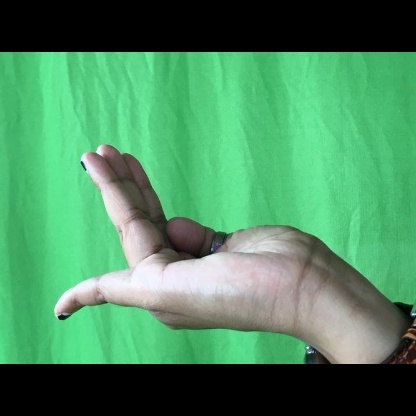
Mudra: Chaturam